Eucalyptus woollsiana

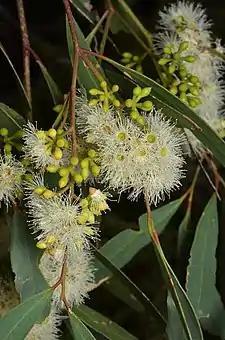
flower buds and flowers

Eucalyptus woollsiana is a species of tree that is endemic to eastern Australia. It has rough, fibrous bark on the trunk, smooth bark above, lance-shaped adult leaves, flower buds in groups of five or seven, white flowers and cup-shaped fruit.